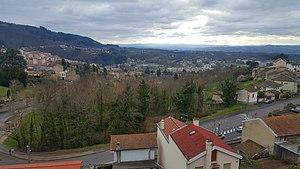
Centre-ville et ville basse vue du lycée montdory
Le lycée Montdory est un établissement scolaire français fondé en 1606 et situé à Thiers dans le Puy-de-Dôme. C'est un lycée général et technologique.